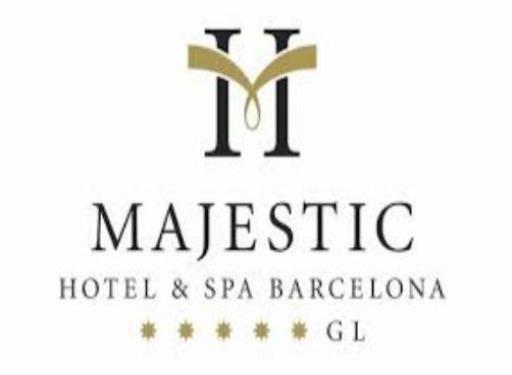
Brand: majestic
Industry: Clothes